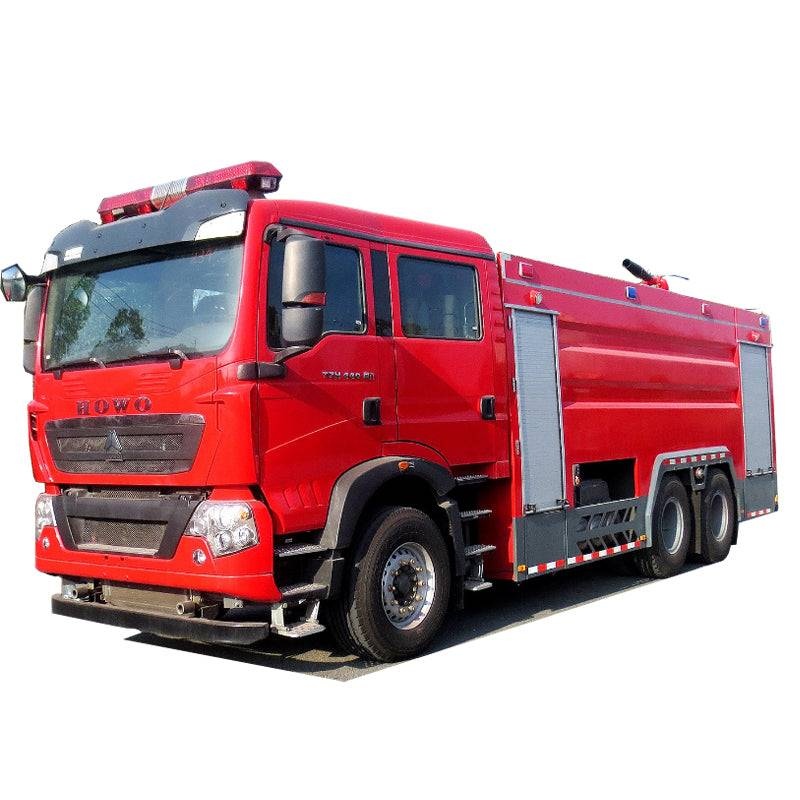
HOWO 6X4 16000L foam fire truck
Brand: Chengli Special Automobile Co.,Ltd
The fire truck is composed of a chassis, equipment box, tank body, fire power transmission system, fire hydraulic system, fire intelligent control system, electrical system, auxiliary lighting device, etc. The biggest characteristics of fire trucks are flexibility, good handling, and easy maintenance. It can be widely used in public security fire brigades, factories, mining enterprises, communities, townships, forests, and other places, and can quickly extinguish initial fires. Model: CLW5320GXFPM160/HW Volume: 12000L+4000L Total Weight: 31800kg Curbe Weight: 15550kg Size of Outter: 10170*2550*3570(mm) fire pump: CB10/60 WheelBase: 4300+1400mm Tire Size: 385/65R22.5 Transmission: 9-speed transmission Tire Number: 10+1 Front/Rear Axle: 7.5T/16T Brake System: Air Brake Fuel Type: Diesel Emission Standard: Euro 6 Engine Model: MC11.46-61 Power: 341kw/465HP Displacement: 10518ml
Category: Vehicles & Parts > Vehicles > Motor Vehicles > Service & Utility Vehicles > Emergency Vehicles > Fire Trucks